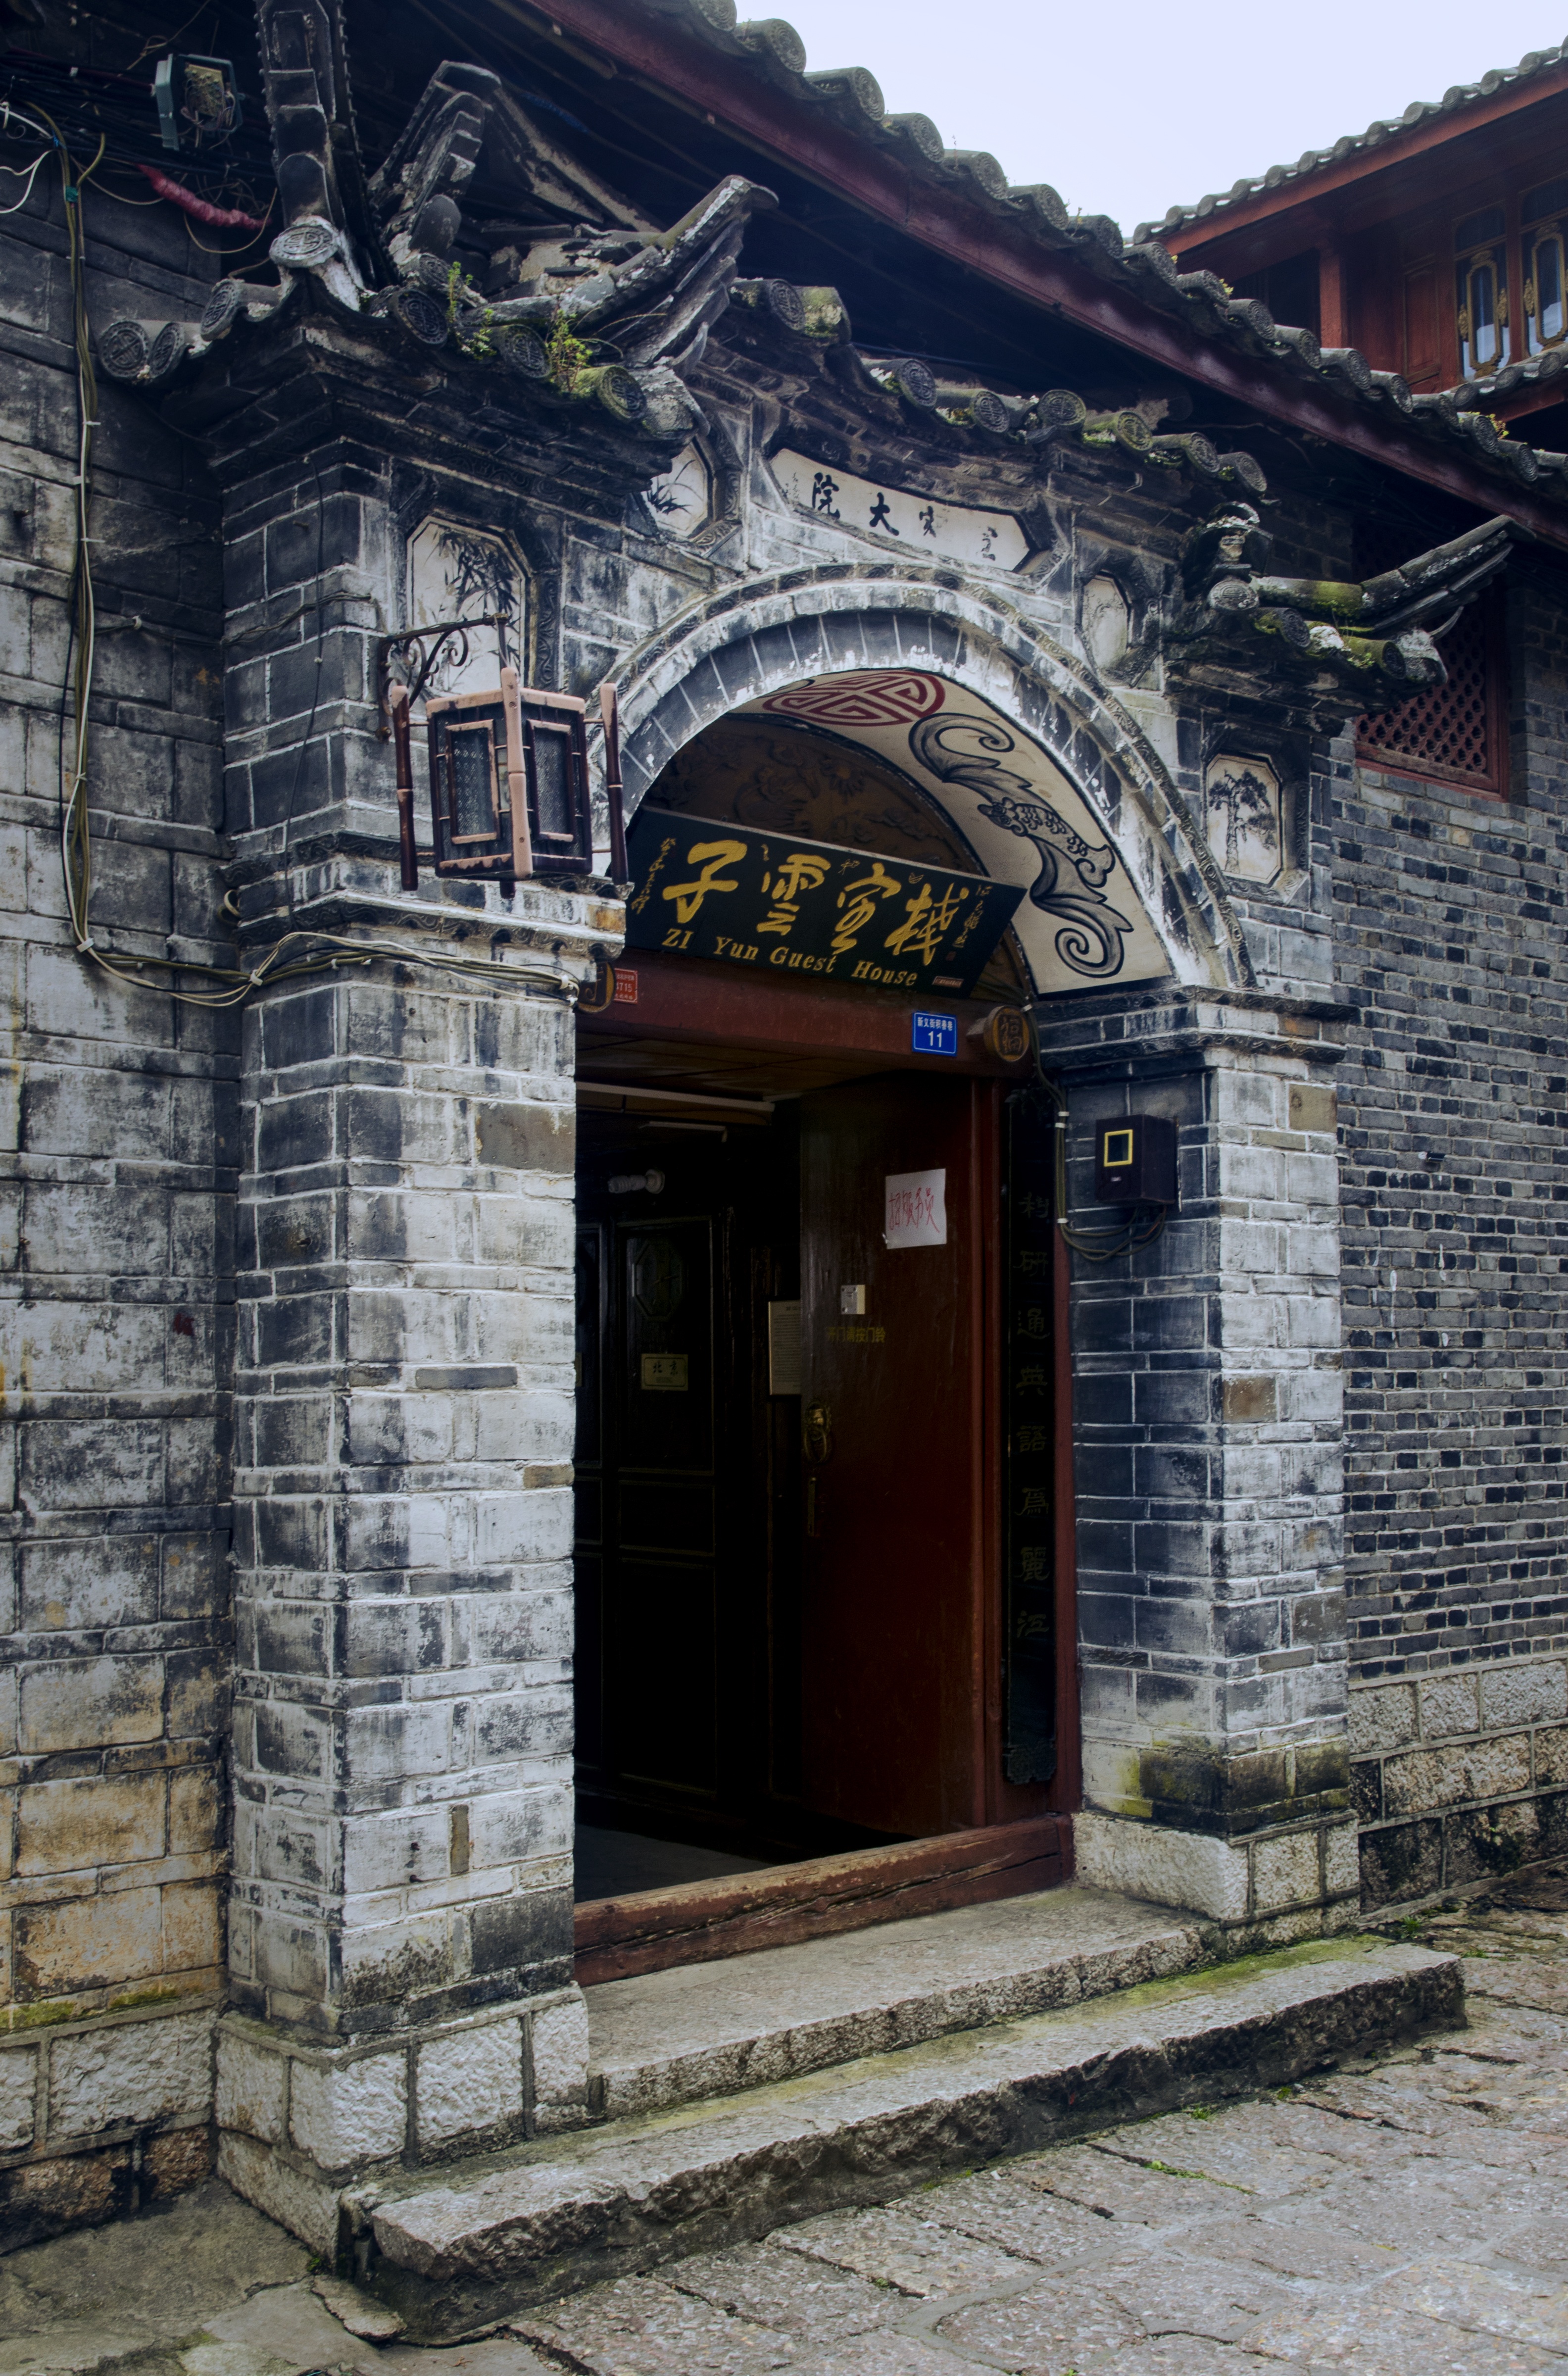
architecture, street, house, window, town, building, alley, wall, arch, facade, church, chapel, door, place of worship, old town, monastery, synagogue, history, lijiang, urban area, ancient history